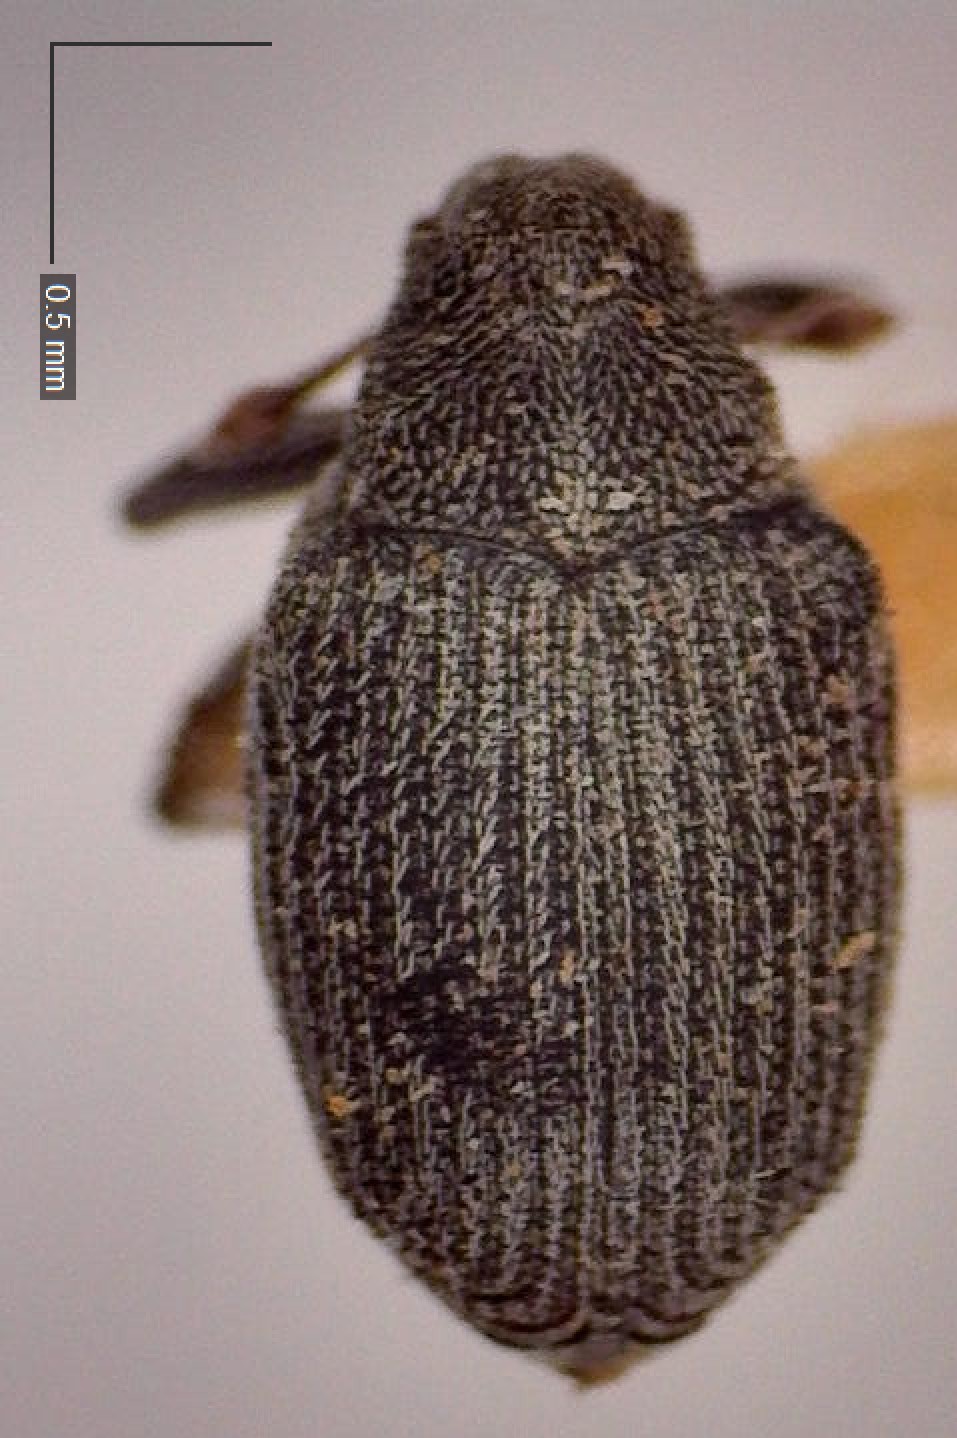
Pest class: Cabbage_seedpod_weevil